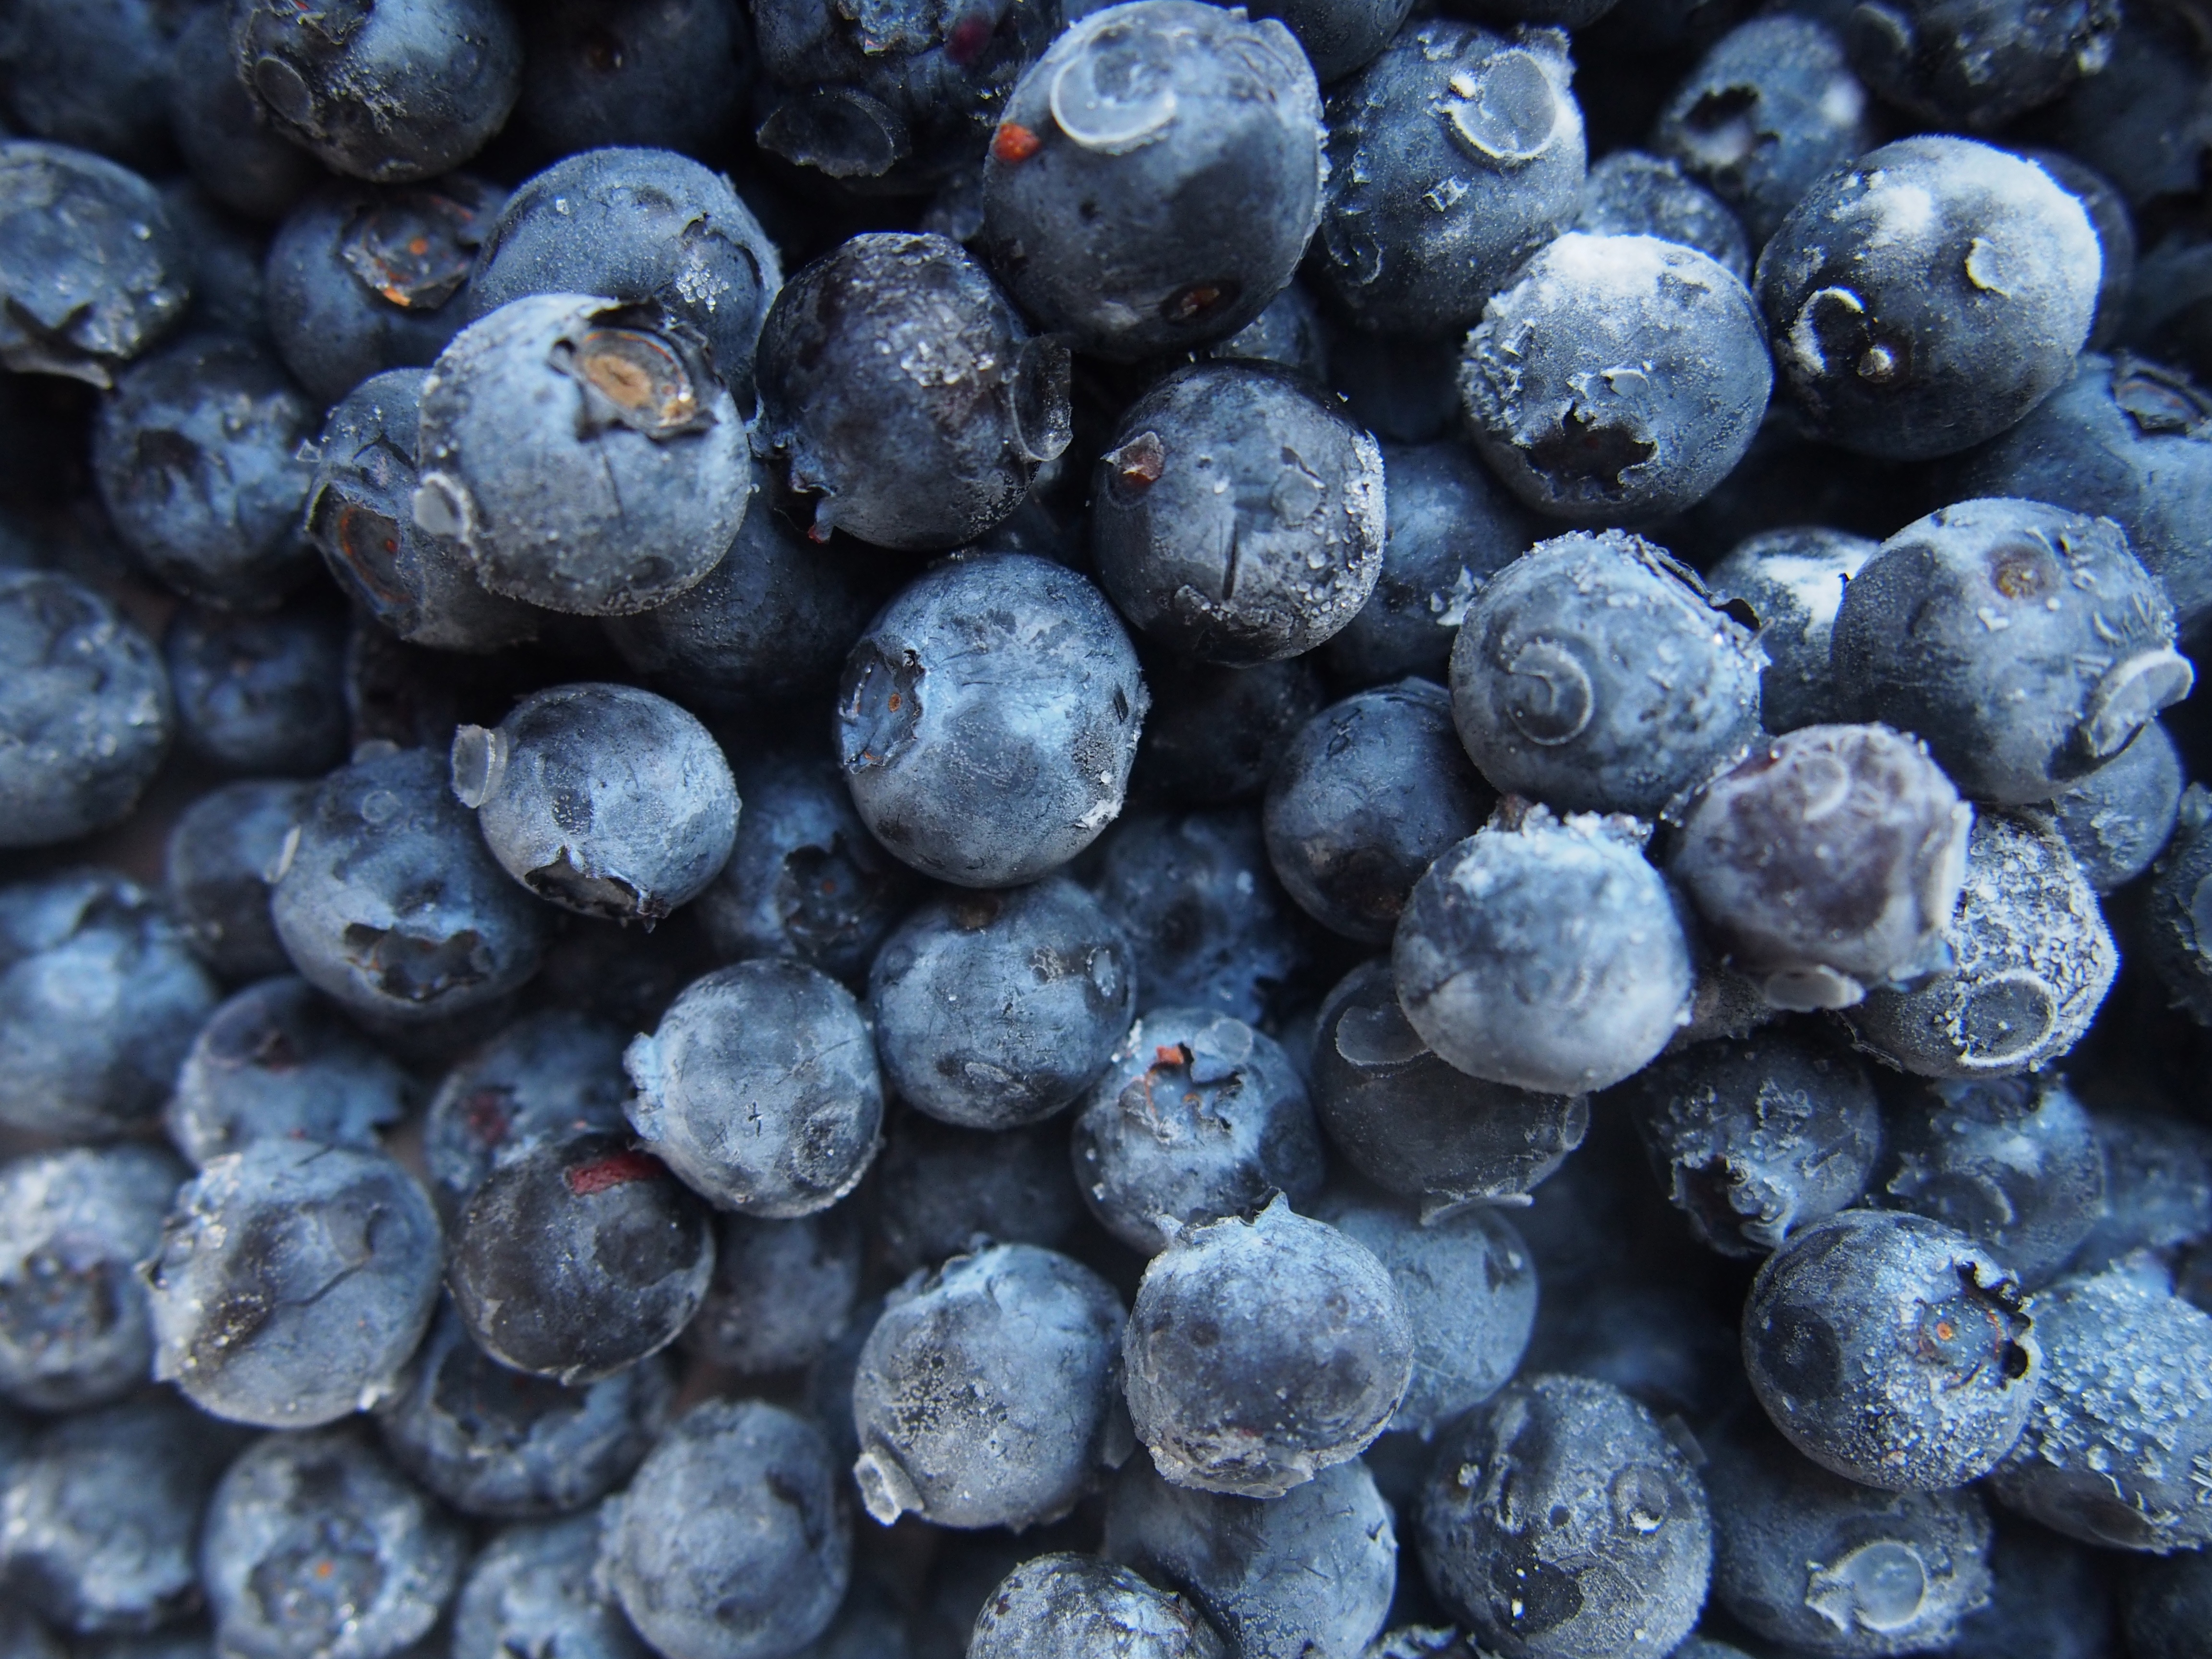
plant, fruit, berry, food, produce, blueberry, healthy, blueberries, fruits, bilberry, damson, zante currant